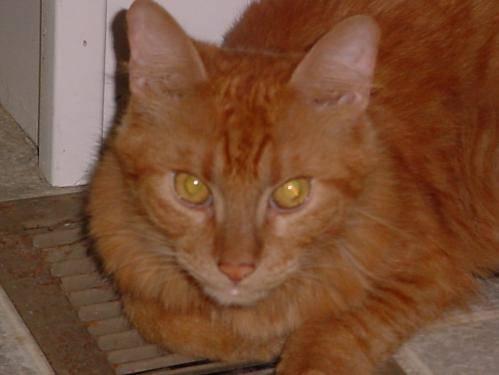
cat